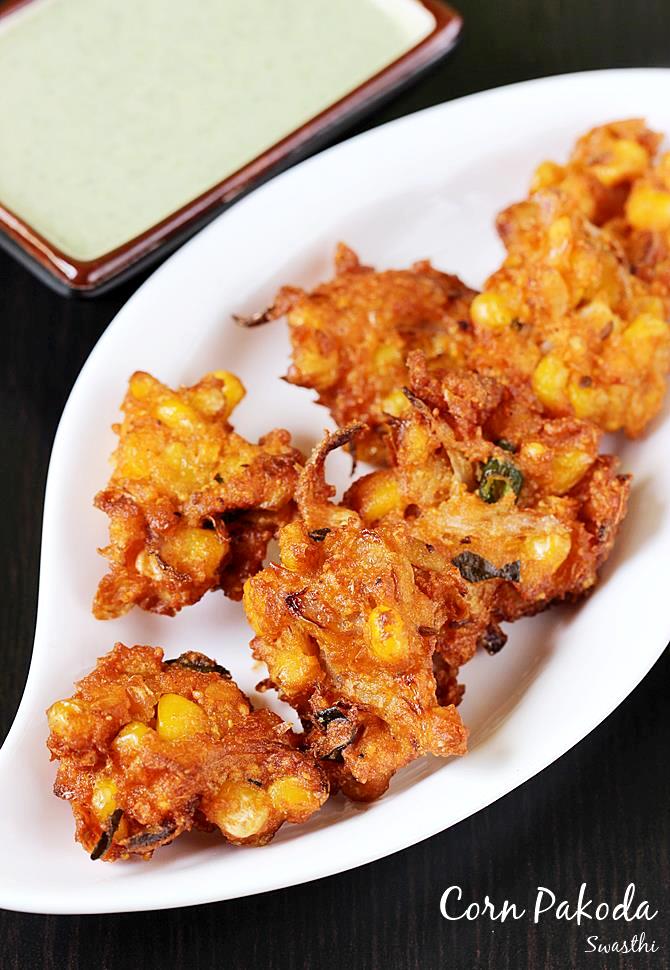
Dish: pakode